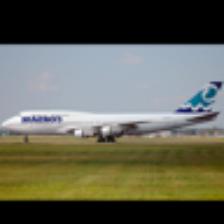
Label: NonHuman